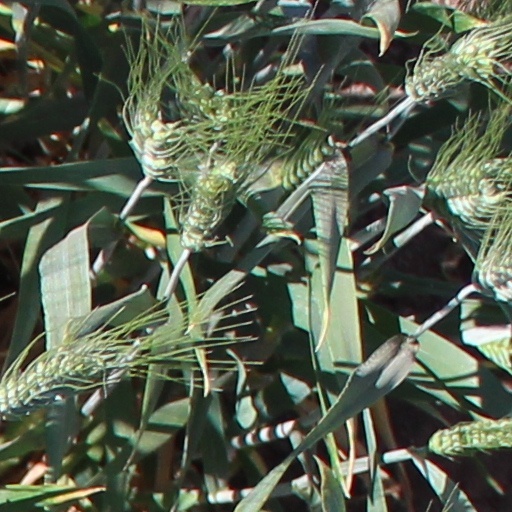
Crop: wheat